Dexter Asylum

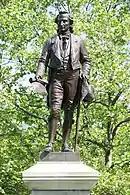
A statue of Ebenezer Knight Dexter at the Dexter Training Ground, near the Cranston Street Armory

Providence had no institution to care for the poor prior to the Dexter Asylum. People unable to support themselves were taken care of in private homes by caretakers who would bid for the job.